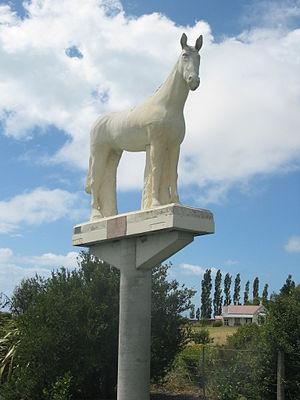
Phar Lap est un cheval de course pur-sang anglais. L'un des champions les plus célèbres d'Australie, il conquit une grande notoriété durant la Grande Dépression.